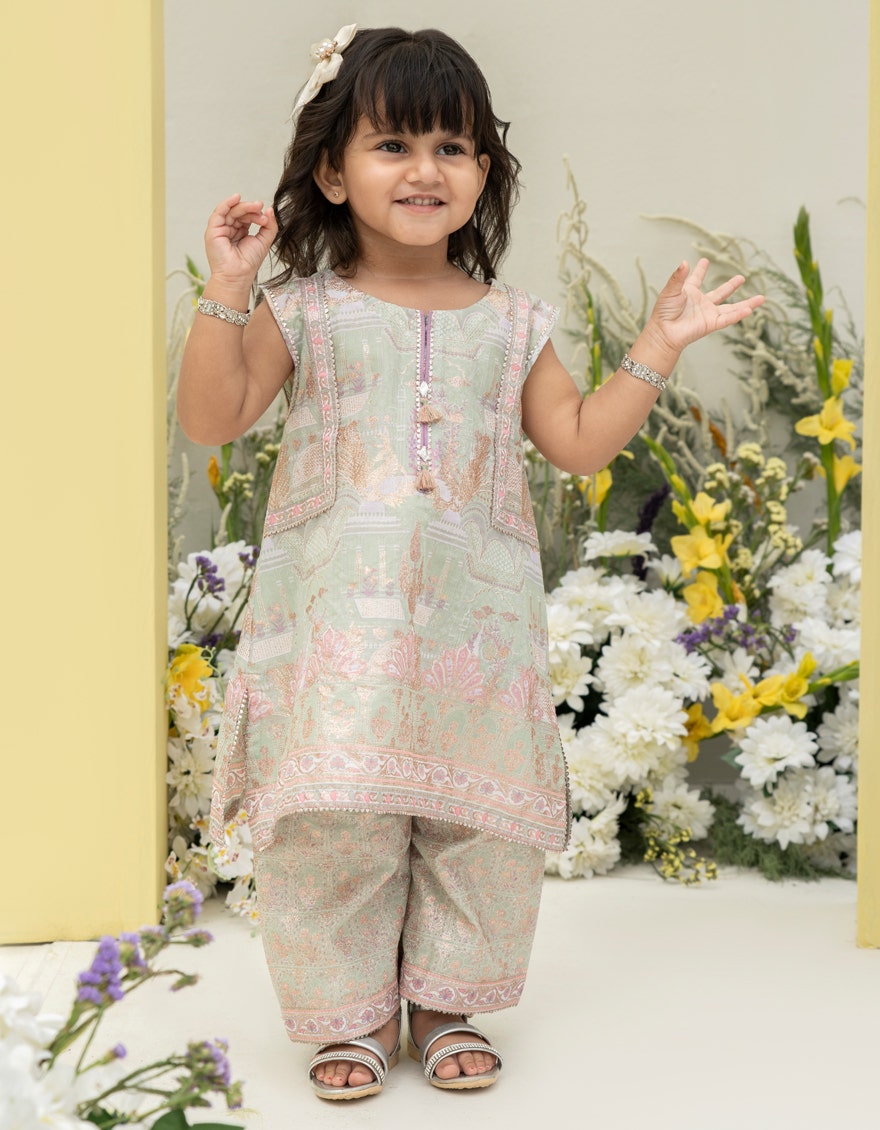
green karigari tunic set